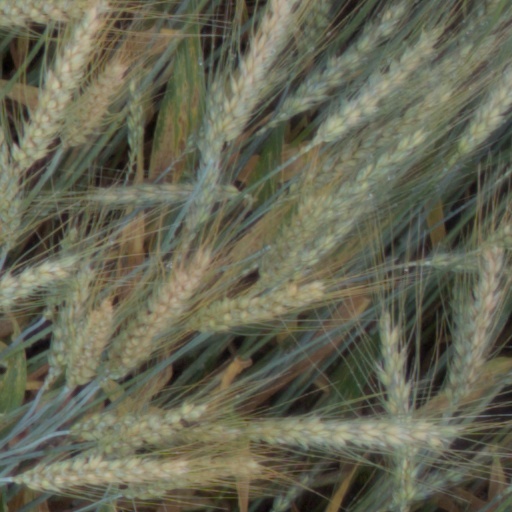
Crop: wheat